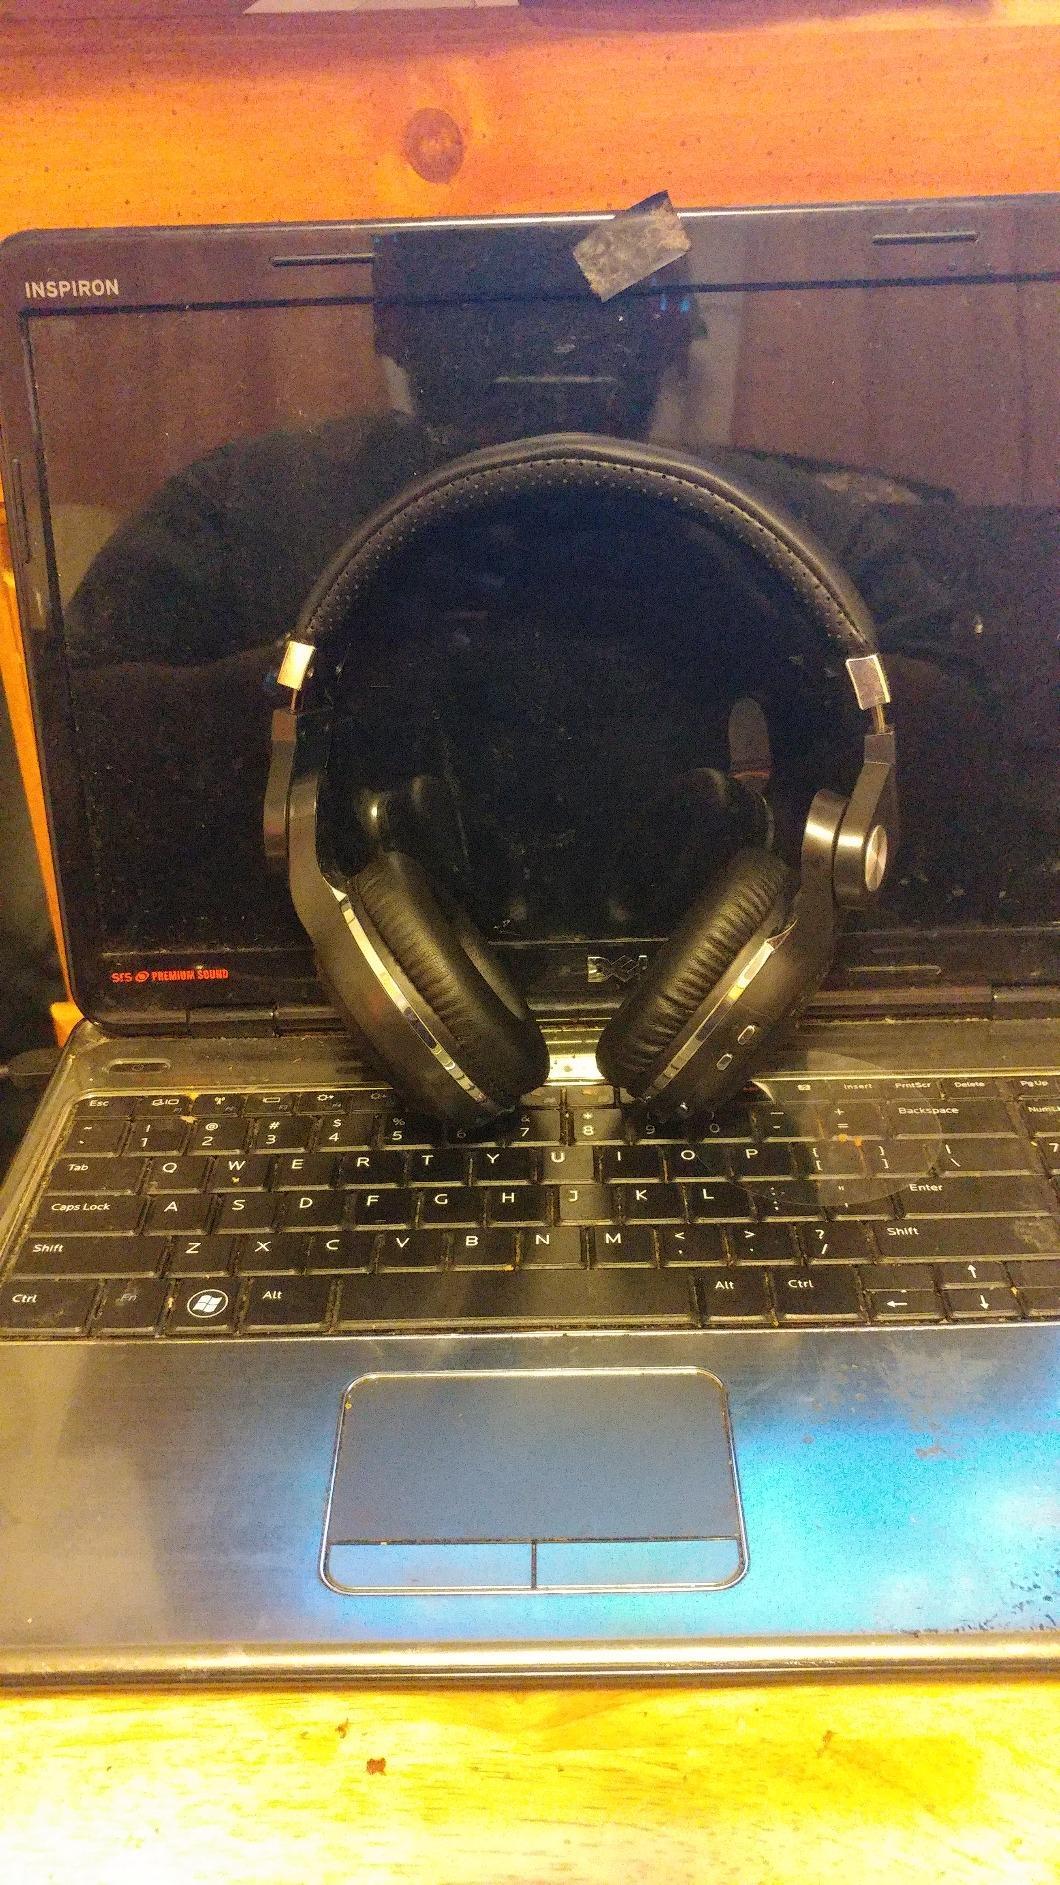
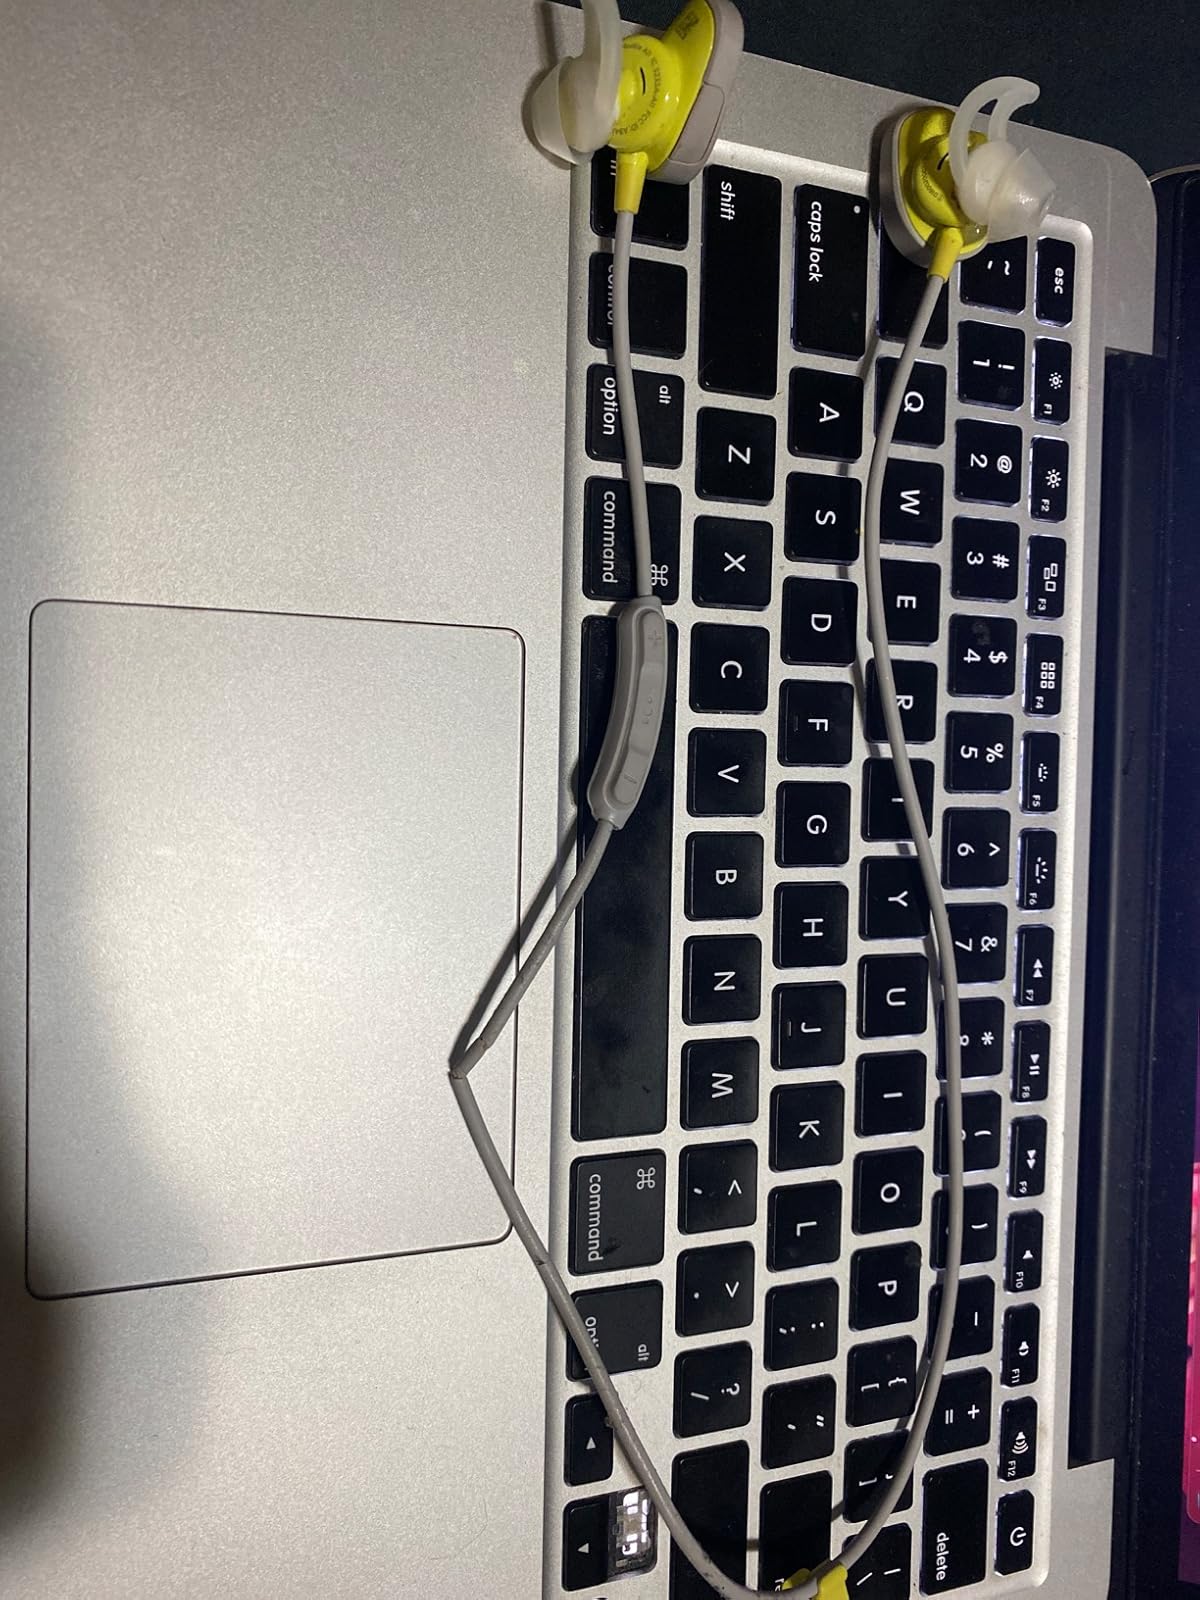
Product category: headphones
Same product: no